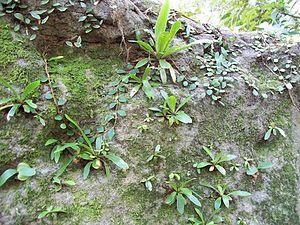
Les espèces qui apprécient de vivre sur les rochers ou les pierres sont dites épilithes ou épilithiques. Ce sont des organismes animaux, fongiques ou végétaux ou microbiens qui vivent à la surface de roches. Ces espèces rupicoles sont généralement particulièrement résistantes ou adaptées à des stress particuliers.